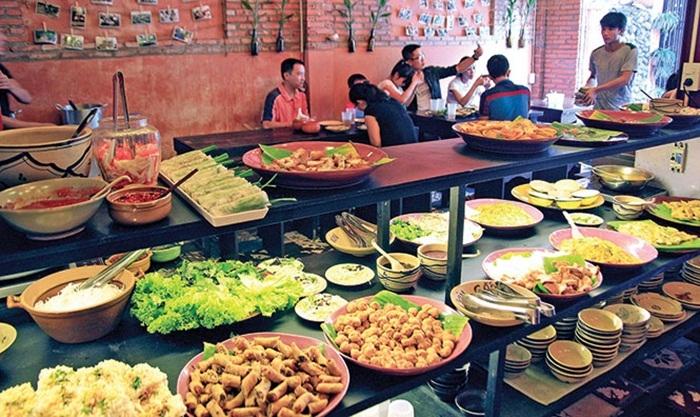
có nhiều món ăn đang được bày ra ở trên kệ